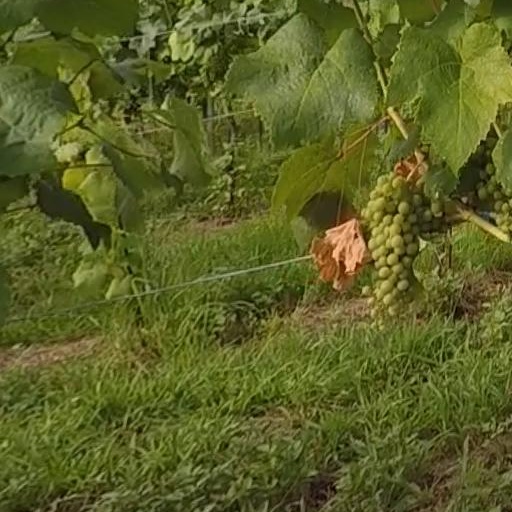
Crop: grape